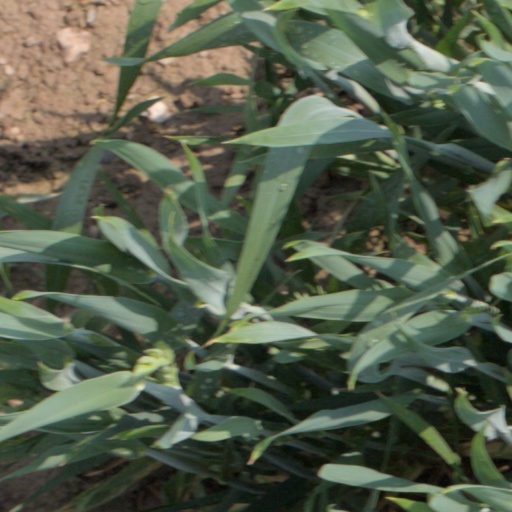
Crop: wheat